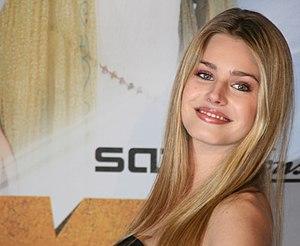
Alice ADSL était un fournisseur d'accès à Internet. Il a appartenu au groupe Telecom Italia France de septembre 2003 à décembre 2008, date du rachat de ses activités françaises par le groupe Iliad, qui commercialise aussi la marque Free. Les activités allemandes du FAI ont quant à elles été achetées par l'espagnol Telefónica.
Vanessa Hessler est un mannequin et une actrice italo-américaine.